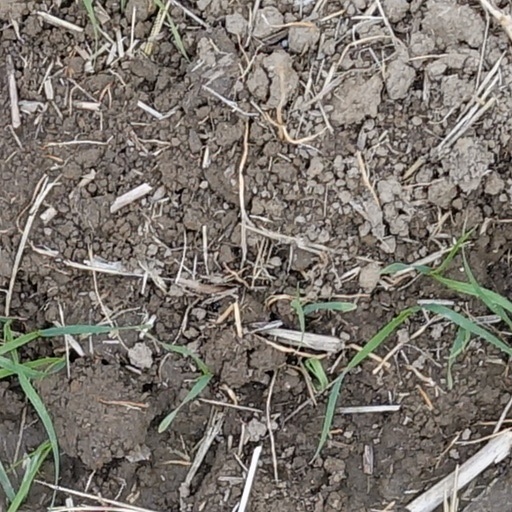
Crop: wheat